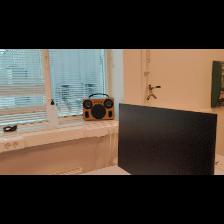
Label: NonHuman